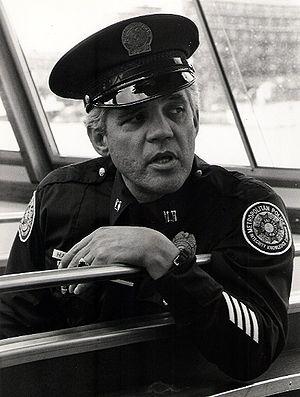
George William Bailey connu comme G. W. Bailey est un acteur américain.